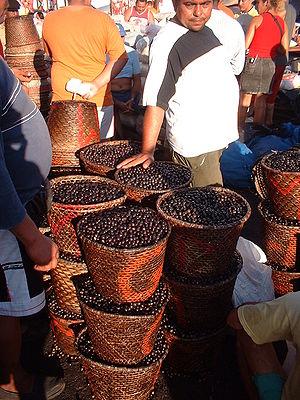
Euterpe oleracea, également nommé açaï, en Guyane est une espèce de palmier de la famille des Arecaceae, originaire d'Amérique du Sud. Il pousse facilement, mais pas seulement, dans les zones marécageuses.